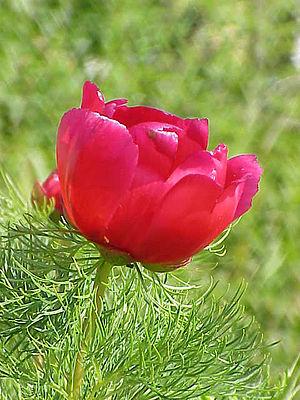
La famille des Paeoniaceae regroupe des plantes dicotylédones ; elle comprend environ 40 espèces appartenant au genre Paeonia.